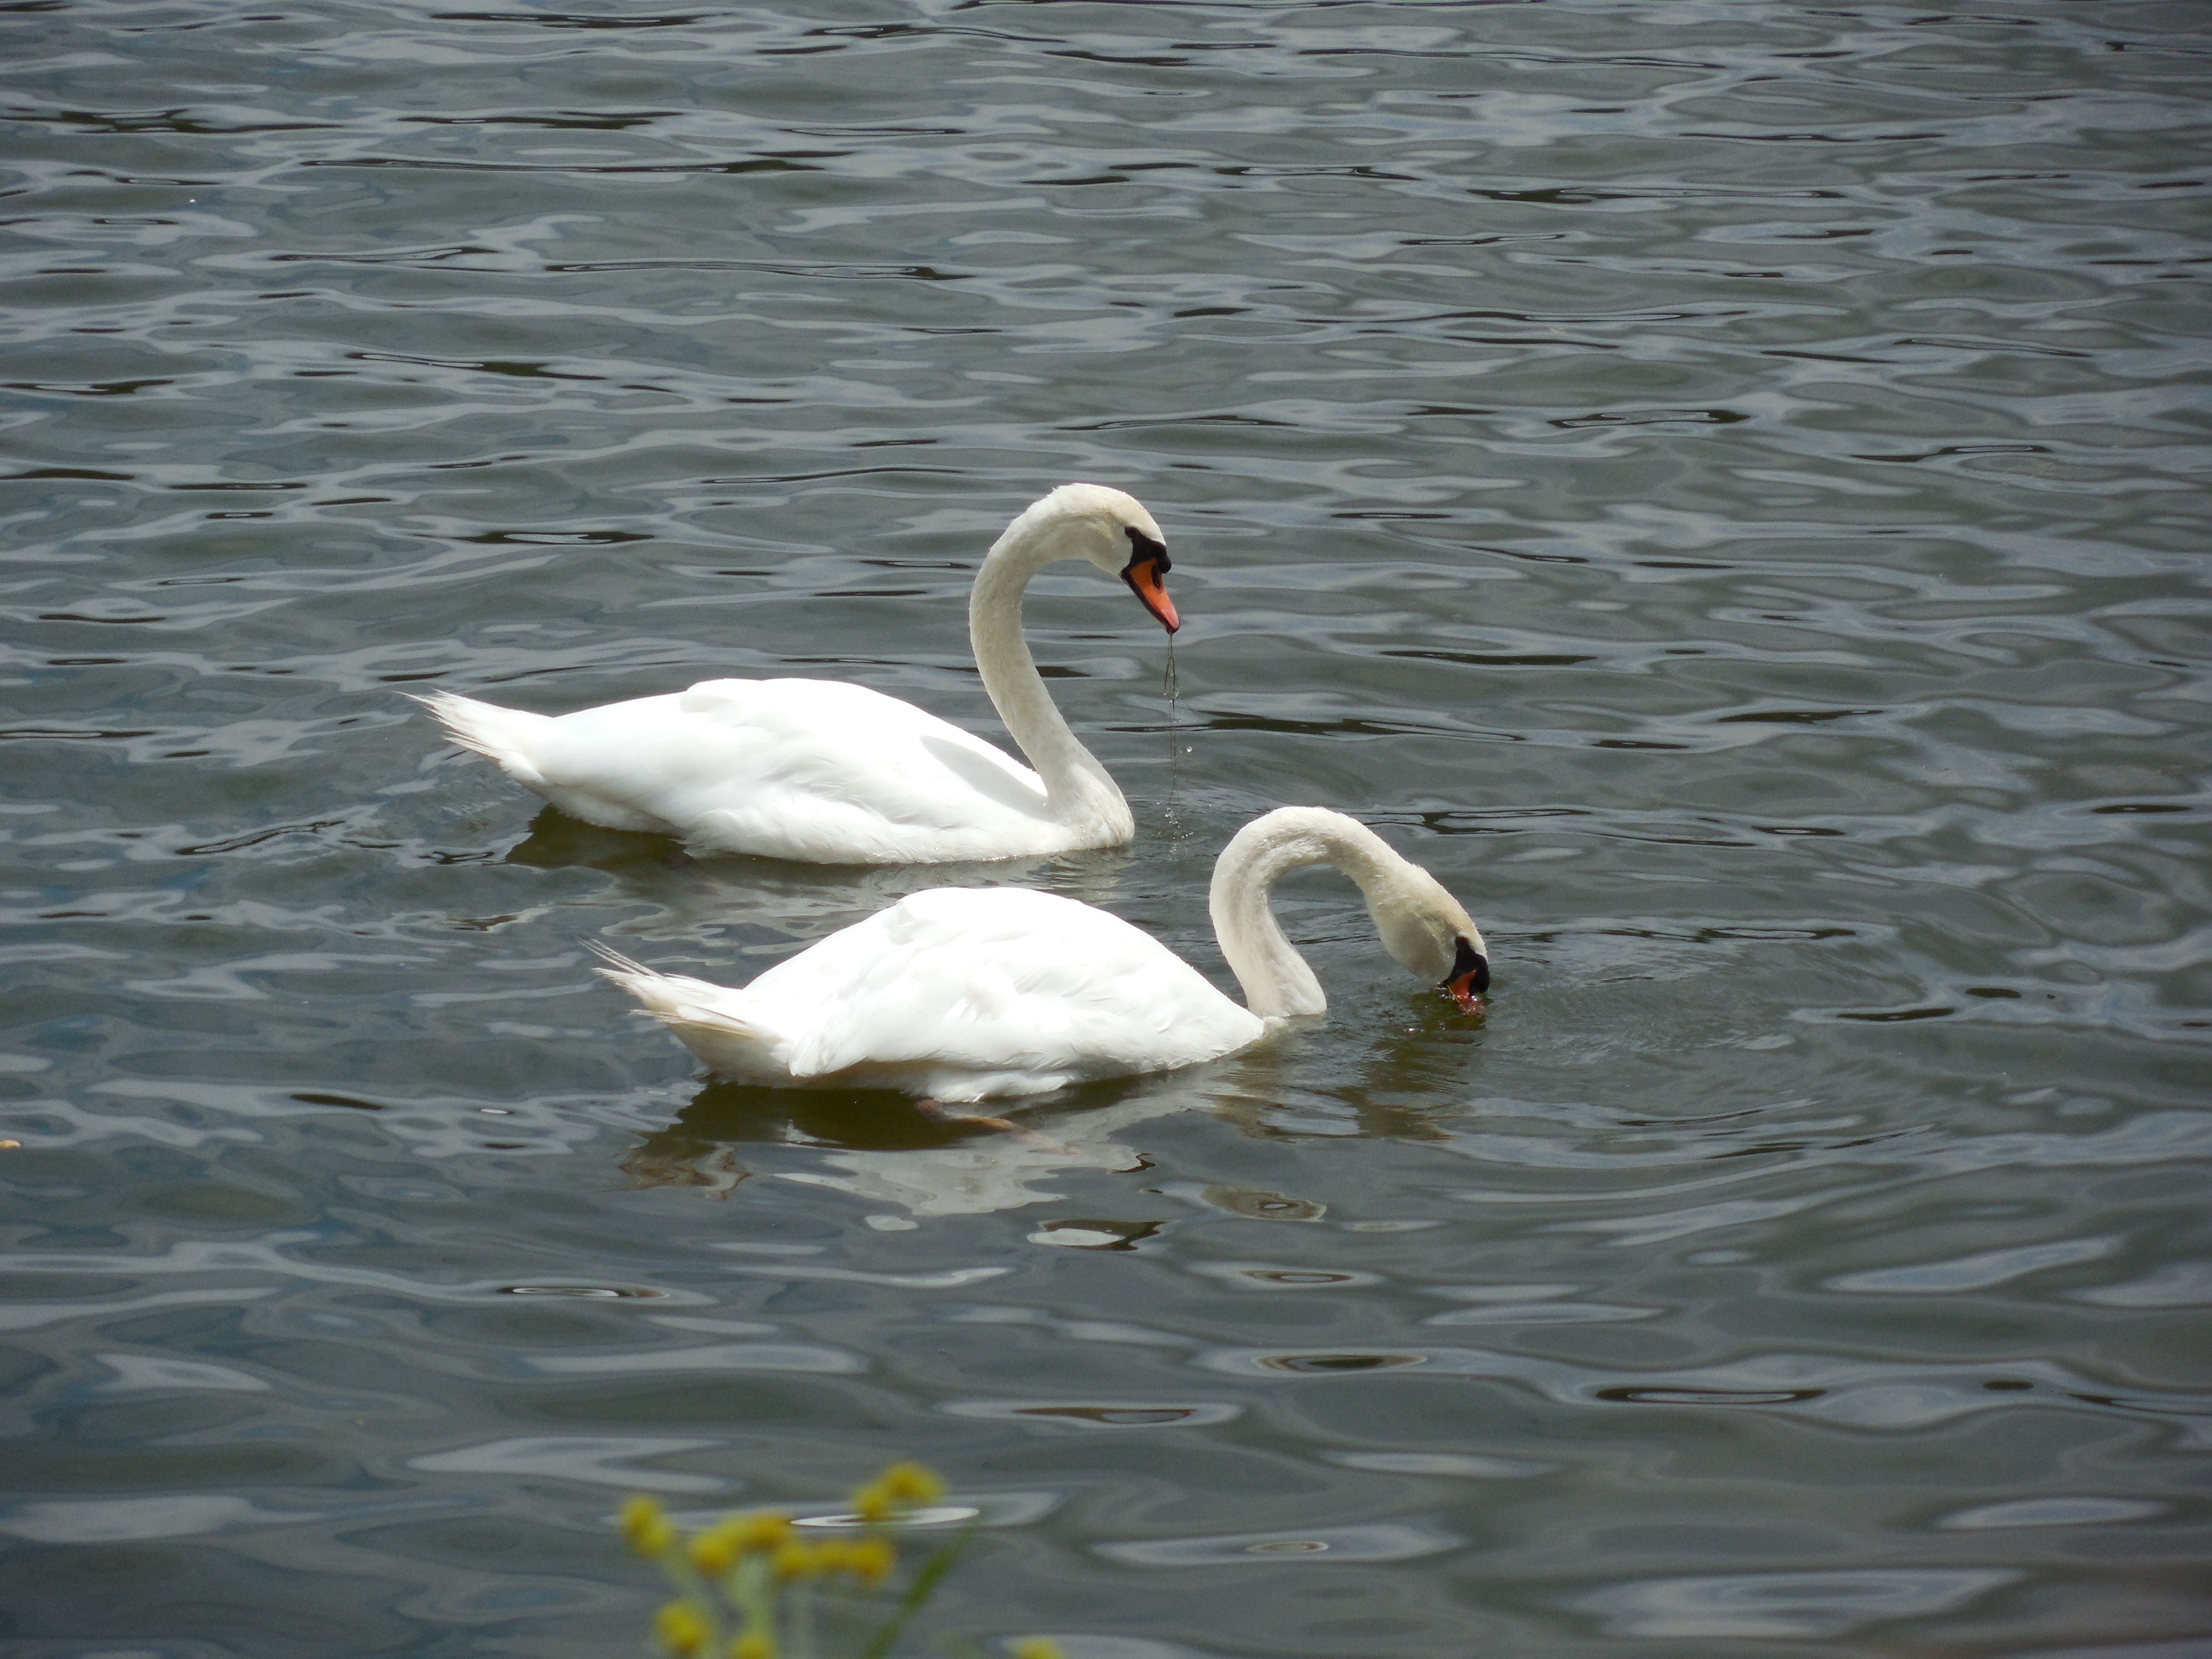
landscape, water, nature, bird, wing, white, lake, animal, wildlife, wild, swim, beak, peaceful, natural, blue, feather, fowl, avian, fauna, outdoors, swan, grace, neck, wings, vertebrate, waterfowl, waterbird, water bird, elegance, wildfowl, graceful, ducks geese and swans